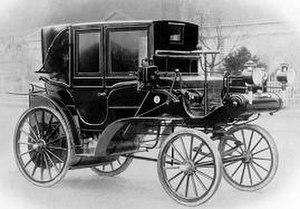
Gottlieb Daimler est un ingénieur allemand en mécanique. Inventeur de génie des premiers moteurs à essence fonctionnels industrialisables de l'histoire de l'automobile et fondateur de la marque de moteur et d'automobile allemande Daimler-Motoren-Gesellschaft.
Daimler-Motoren-Gesellschaft est un constructeur automobile et de moteur allemand, fondé par Gottlieb Daimler en 1890, puis repris par son fils Paul Daimler, puis par Ferdinand Porsche... DMG fusionne avec l'industrie Benz & Cie de Karl Benz en 1926, pour devenir Daimler-Benz, puis Daimler-Mercedes-Benz.
La Daimler Riemenwagen est la troisième automobile du constructeur automobile allemand Daimler-Motoren-Gesellschaft, fabriquée à 150 exemplaires, entre 1895 à 1899.